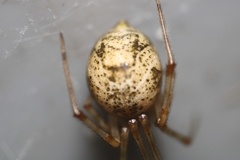
Species: Parasteatoda_tepidariorum